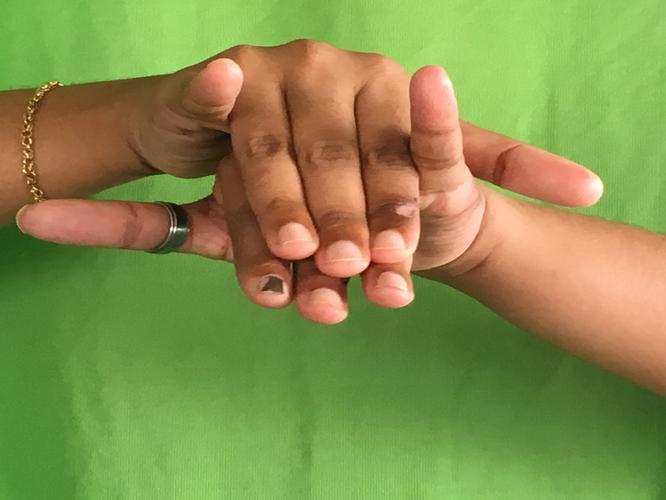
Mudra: Varaha
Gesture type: double_hand